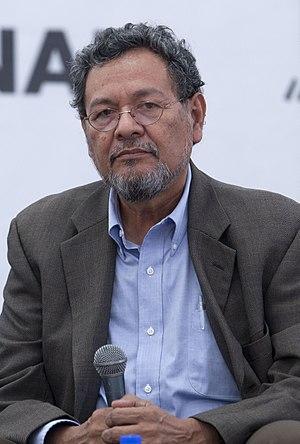
Élmer Mendoza, né le 6 décembre 1949 à Culiacán, au Mexique, est un écrivain et dramaturge mexicain, auteur de roman policier.